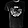
Label: T - shirt / top